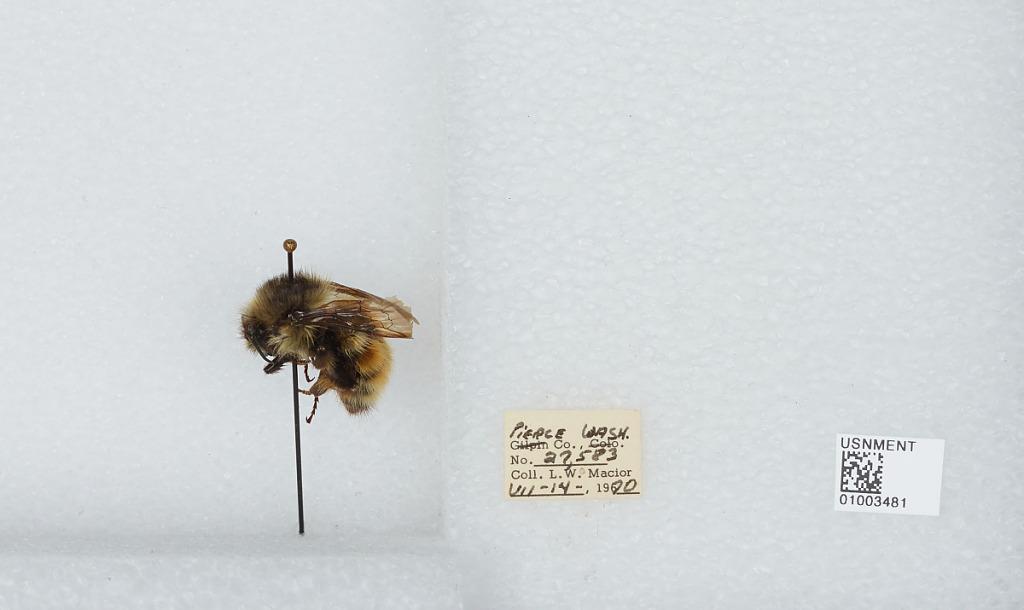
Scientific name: Bombus (Pyrobombus) melanopygus Nylander
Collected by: L. Macior
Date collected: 1970-7-14
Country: United States
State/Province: Washington
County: Pierce
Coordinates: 47.05, -122.12